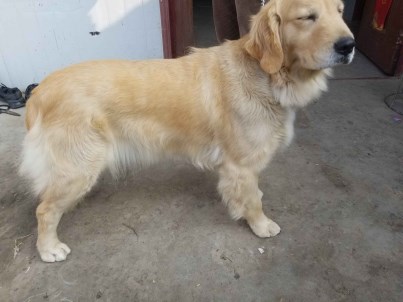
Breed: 5355-n000126-golden_retriever